Capital Bikeshare

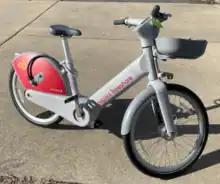
Next generation Capital Bikeshare electric bicycle

In July 2020, a new model of electric bike was introduced that fixed the braking issue and came with a front wheel motor, infinite shifting and a built in lock for dockless parking. Lyft owned the fleet, which started with 900 electric bikes, and collected most of the electric bike revenue to cover the additional operating cost. Deployment of electric bikes prioritized revenue and ridership although all jurisdictions received some electric bikes in addition to those ridden in from higher ridership areas.